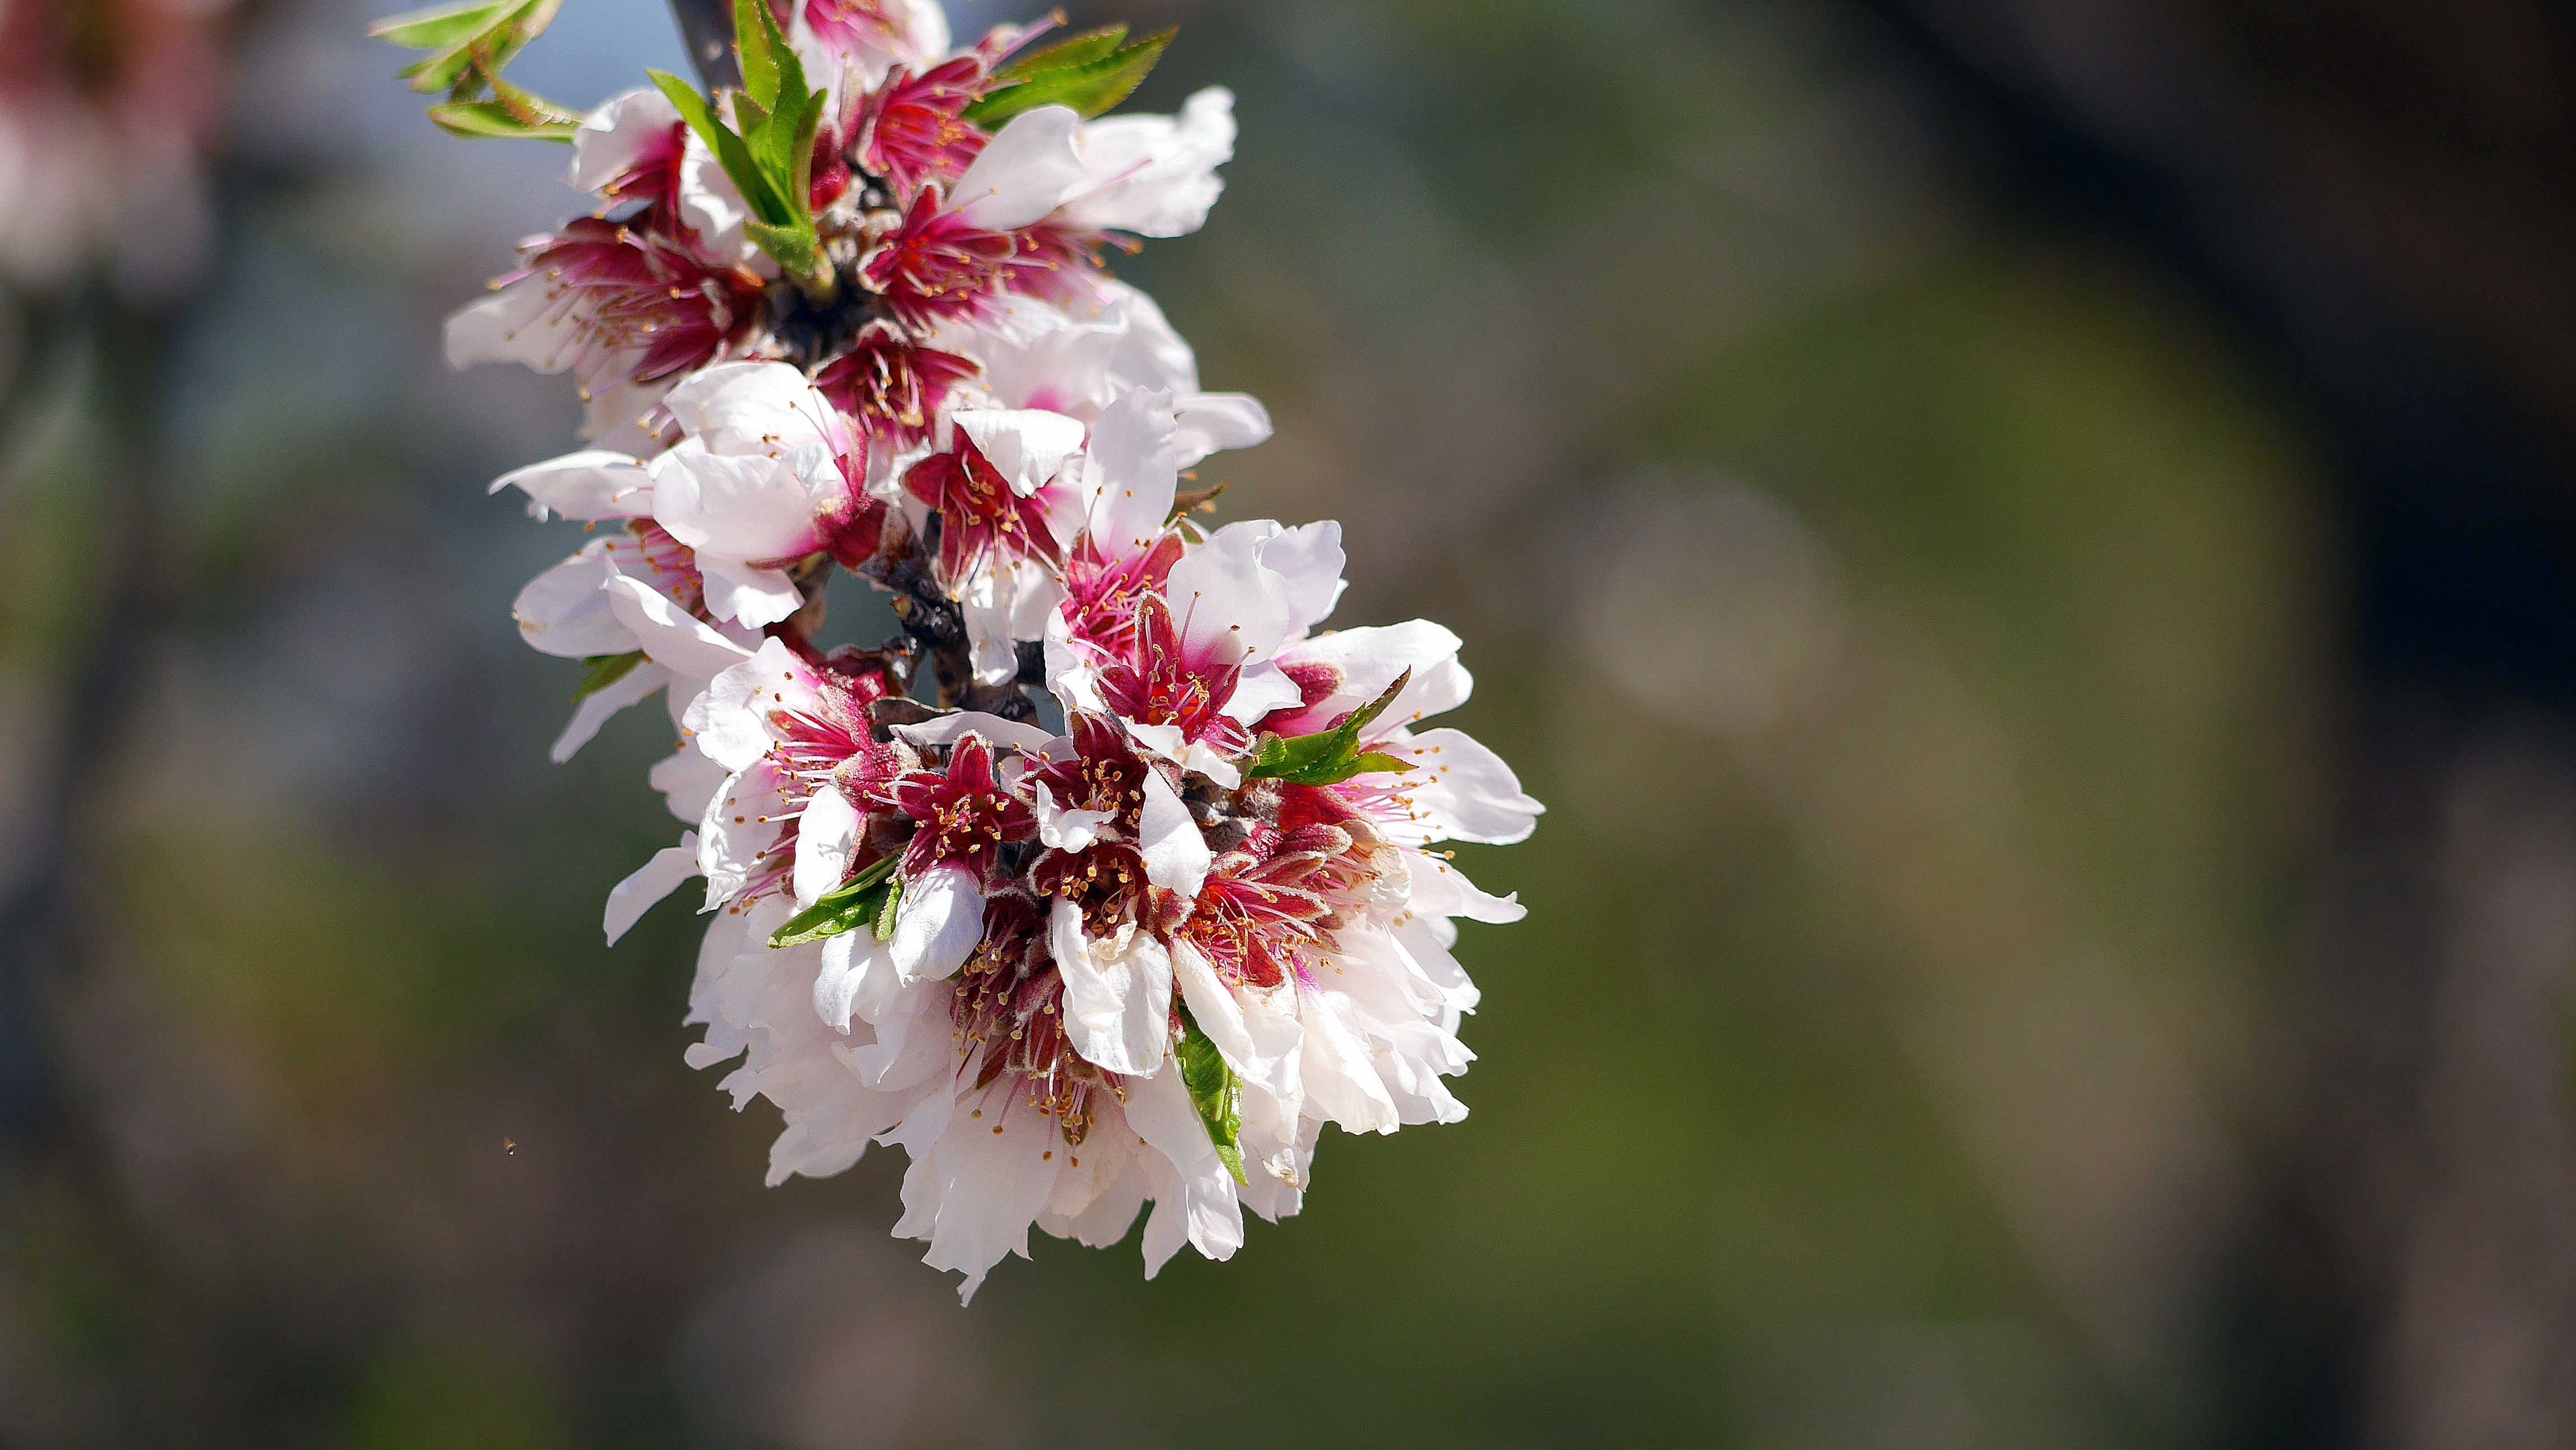
landscape, tree, nature, branch, blossom, light, plant, fruit, flower, petal, food, spring, produce, botany, flora, cherry blossom, wildflower, close up, wild flowers, shrub, macro photography, flowering plant, wild field, land plant